Ohio State Route 26

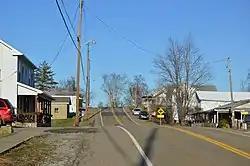
SR 26 as the main street in Graysville

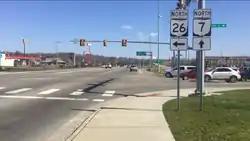
Southern terminus of SR 26 in Marietta

SR 26 begins at the intersection of Pike Street and Acme Street in Marietta. Pike Street is also designated SR 7. In 2014, the previous routing for SR 26 through Marietta was abandoned and SR 26 was rerouted onto Acme Street. After following Acme Street for about 1,000 ft, SR 26 turns east onto Greene Street. The route heads around the side of a hill before passing under Interstate 77 and crossing the Duck Creek, SR 26 heads into more hilly terrain generally following valleys formed by streams and rivers. Upon entering the Wayne National Forest, the route generally parallels the Little Muskingum River. About from the terminus, SR 26 encounters its first state highway, SR 260. SR 26 and SR 260 form a concurrency. Upon exiting Washington County and entering Monroe County, SR 26 heads in a more northerly direction and no longer parallels the Little Muskingum River. After intersecting SR 537's eastern terminus, SR 26 climbs a hill and passes through the village of Graysville. After briefly following the Little Muskingum River again, SR 26 reaches SR 800 and the two routes together head north towards Woodsfield. In Woodsfield, SR 26 and SR 800 travel along Main Street, exit the Wayne National Forest, and intersect SR 78 (Court Street) in the center of town.